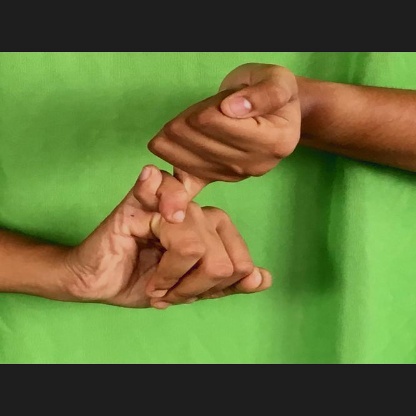
Mudra: Kilaka